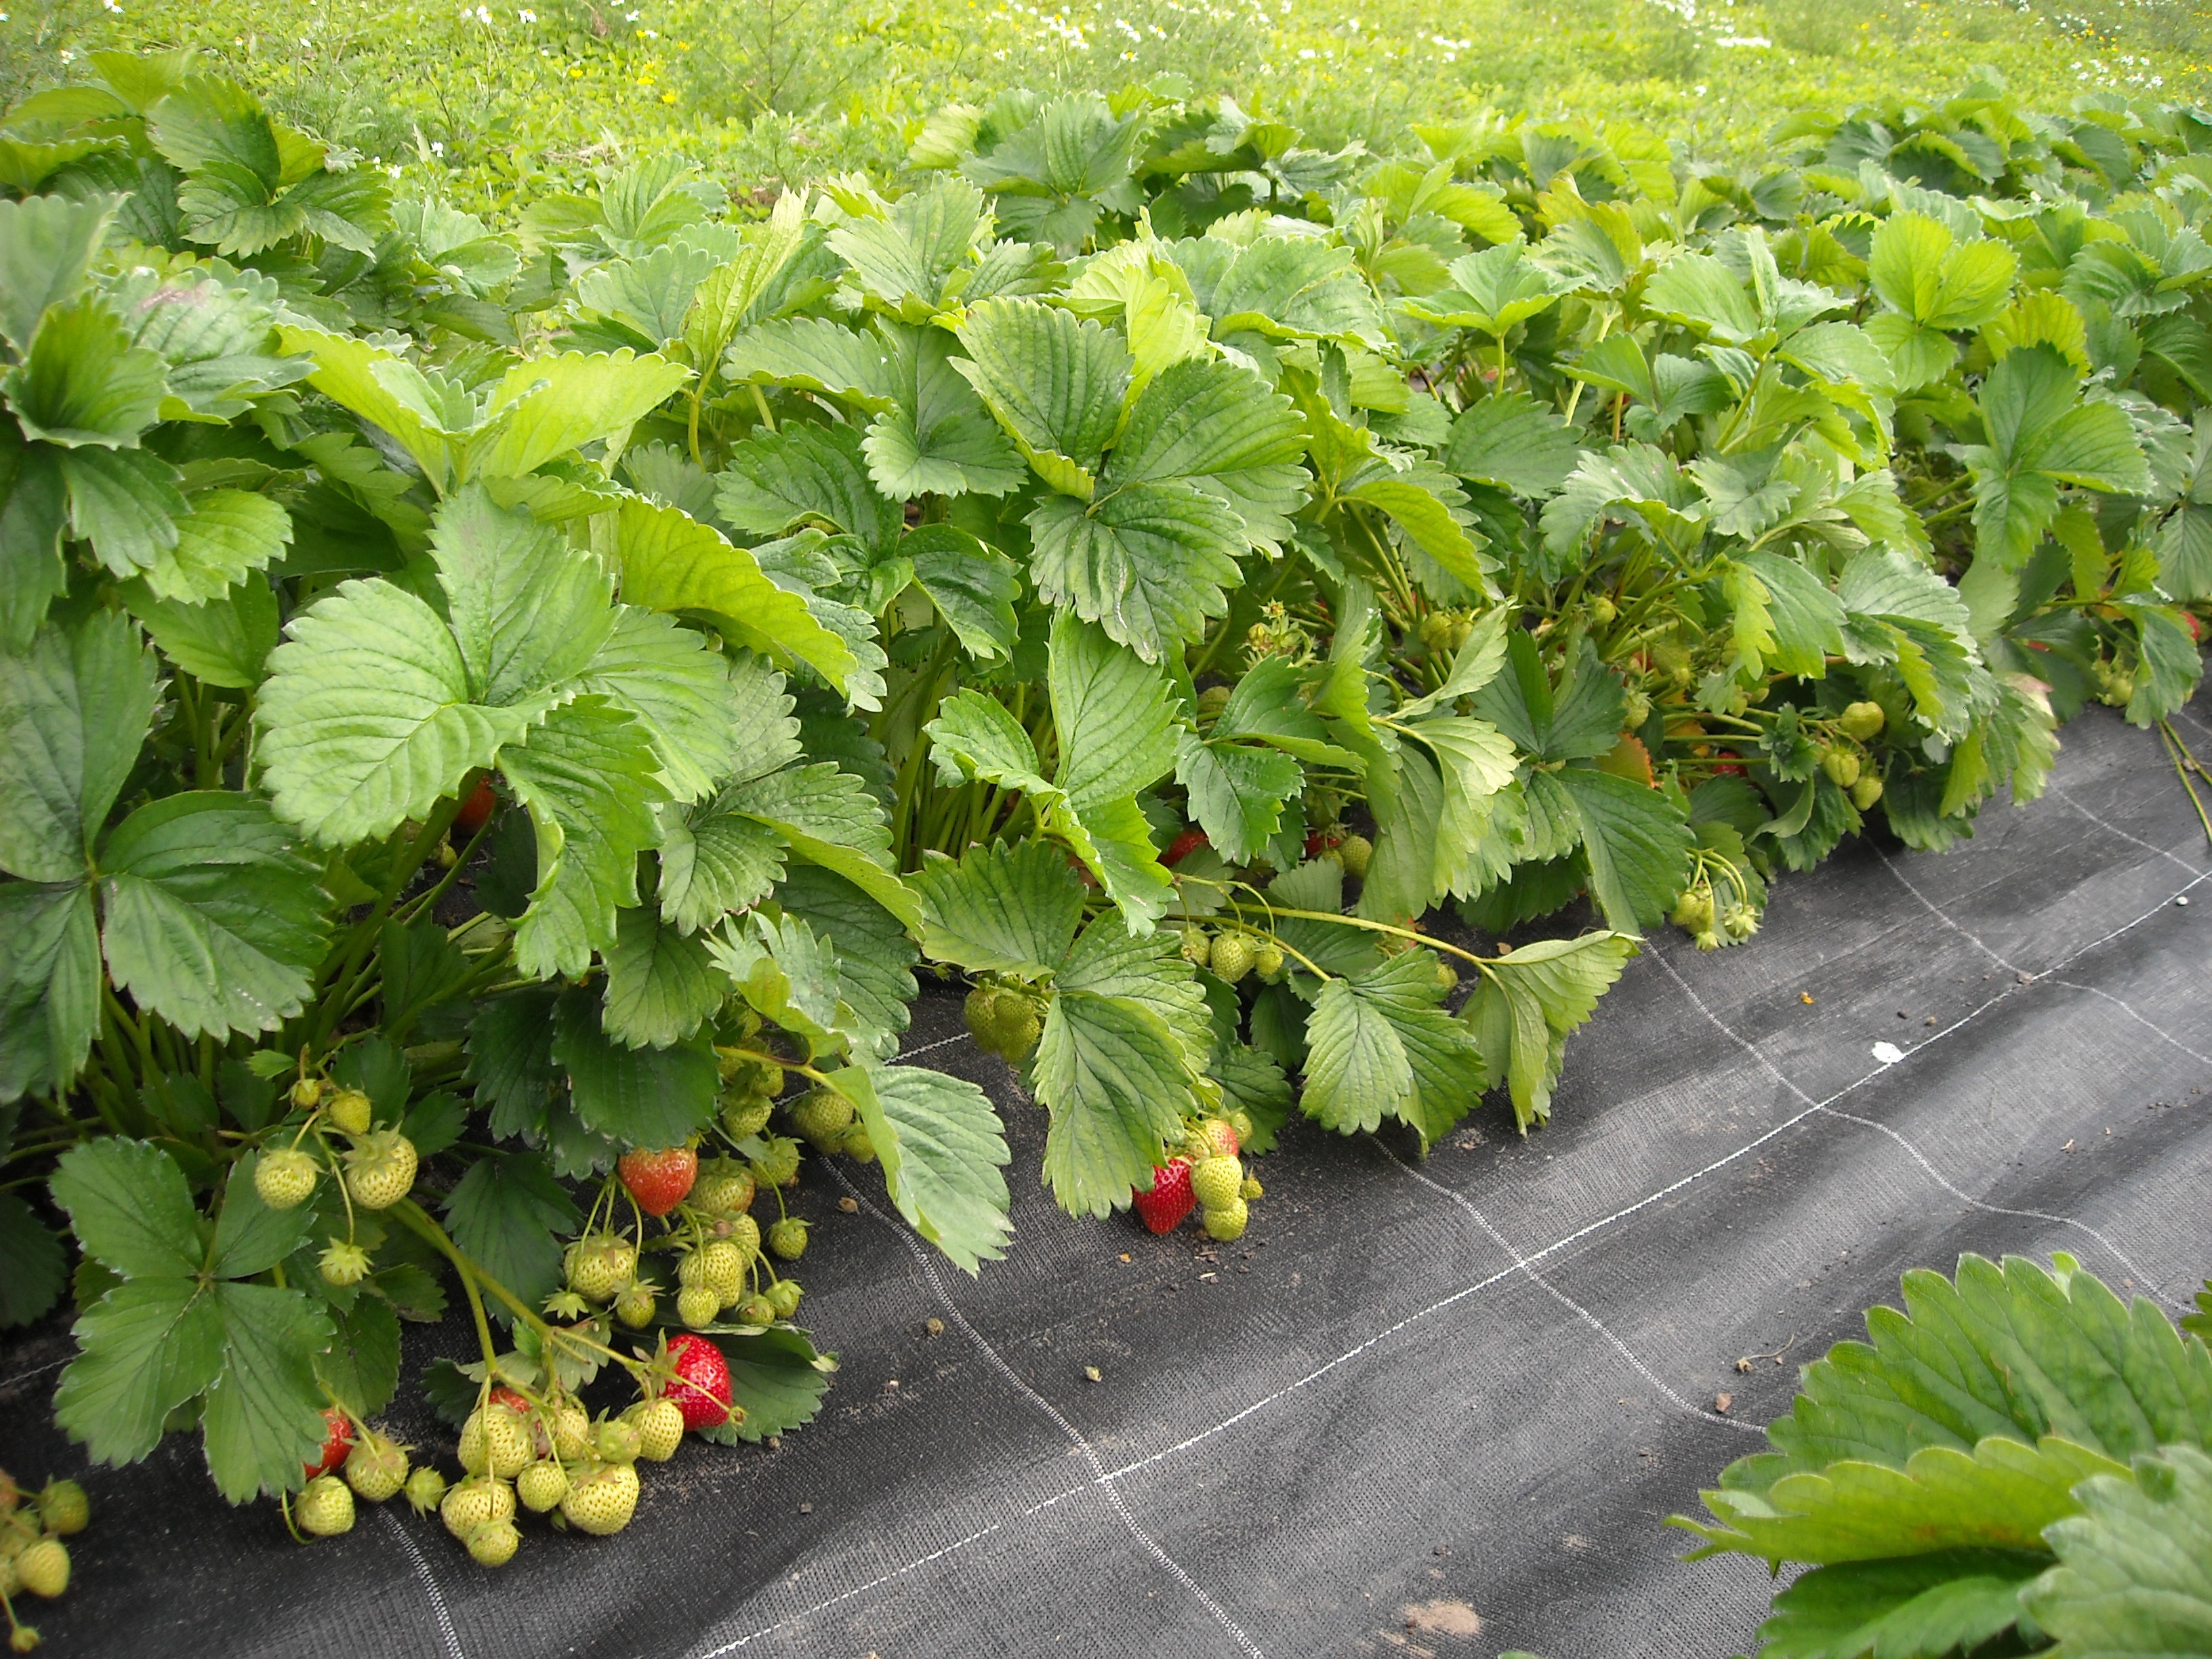
plant, fruit, leaf, flower, food, spring, green, produce, garden, plants, leaves, gardening, shrub, fruits, strawberries, ecological, flowering plant, organic food, land plant